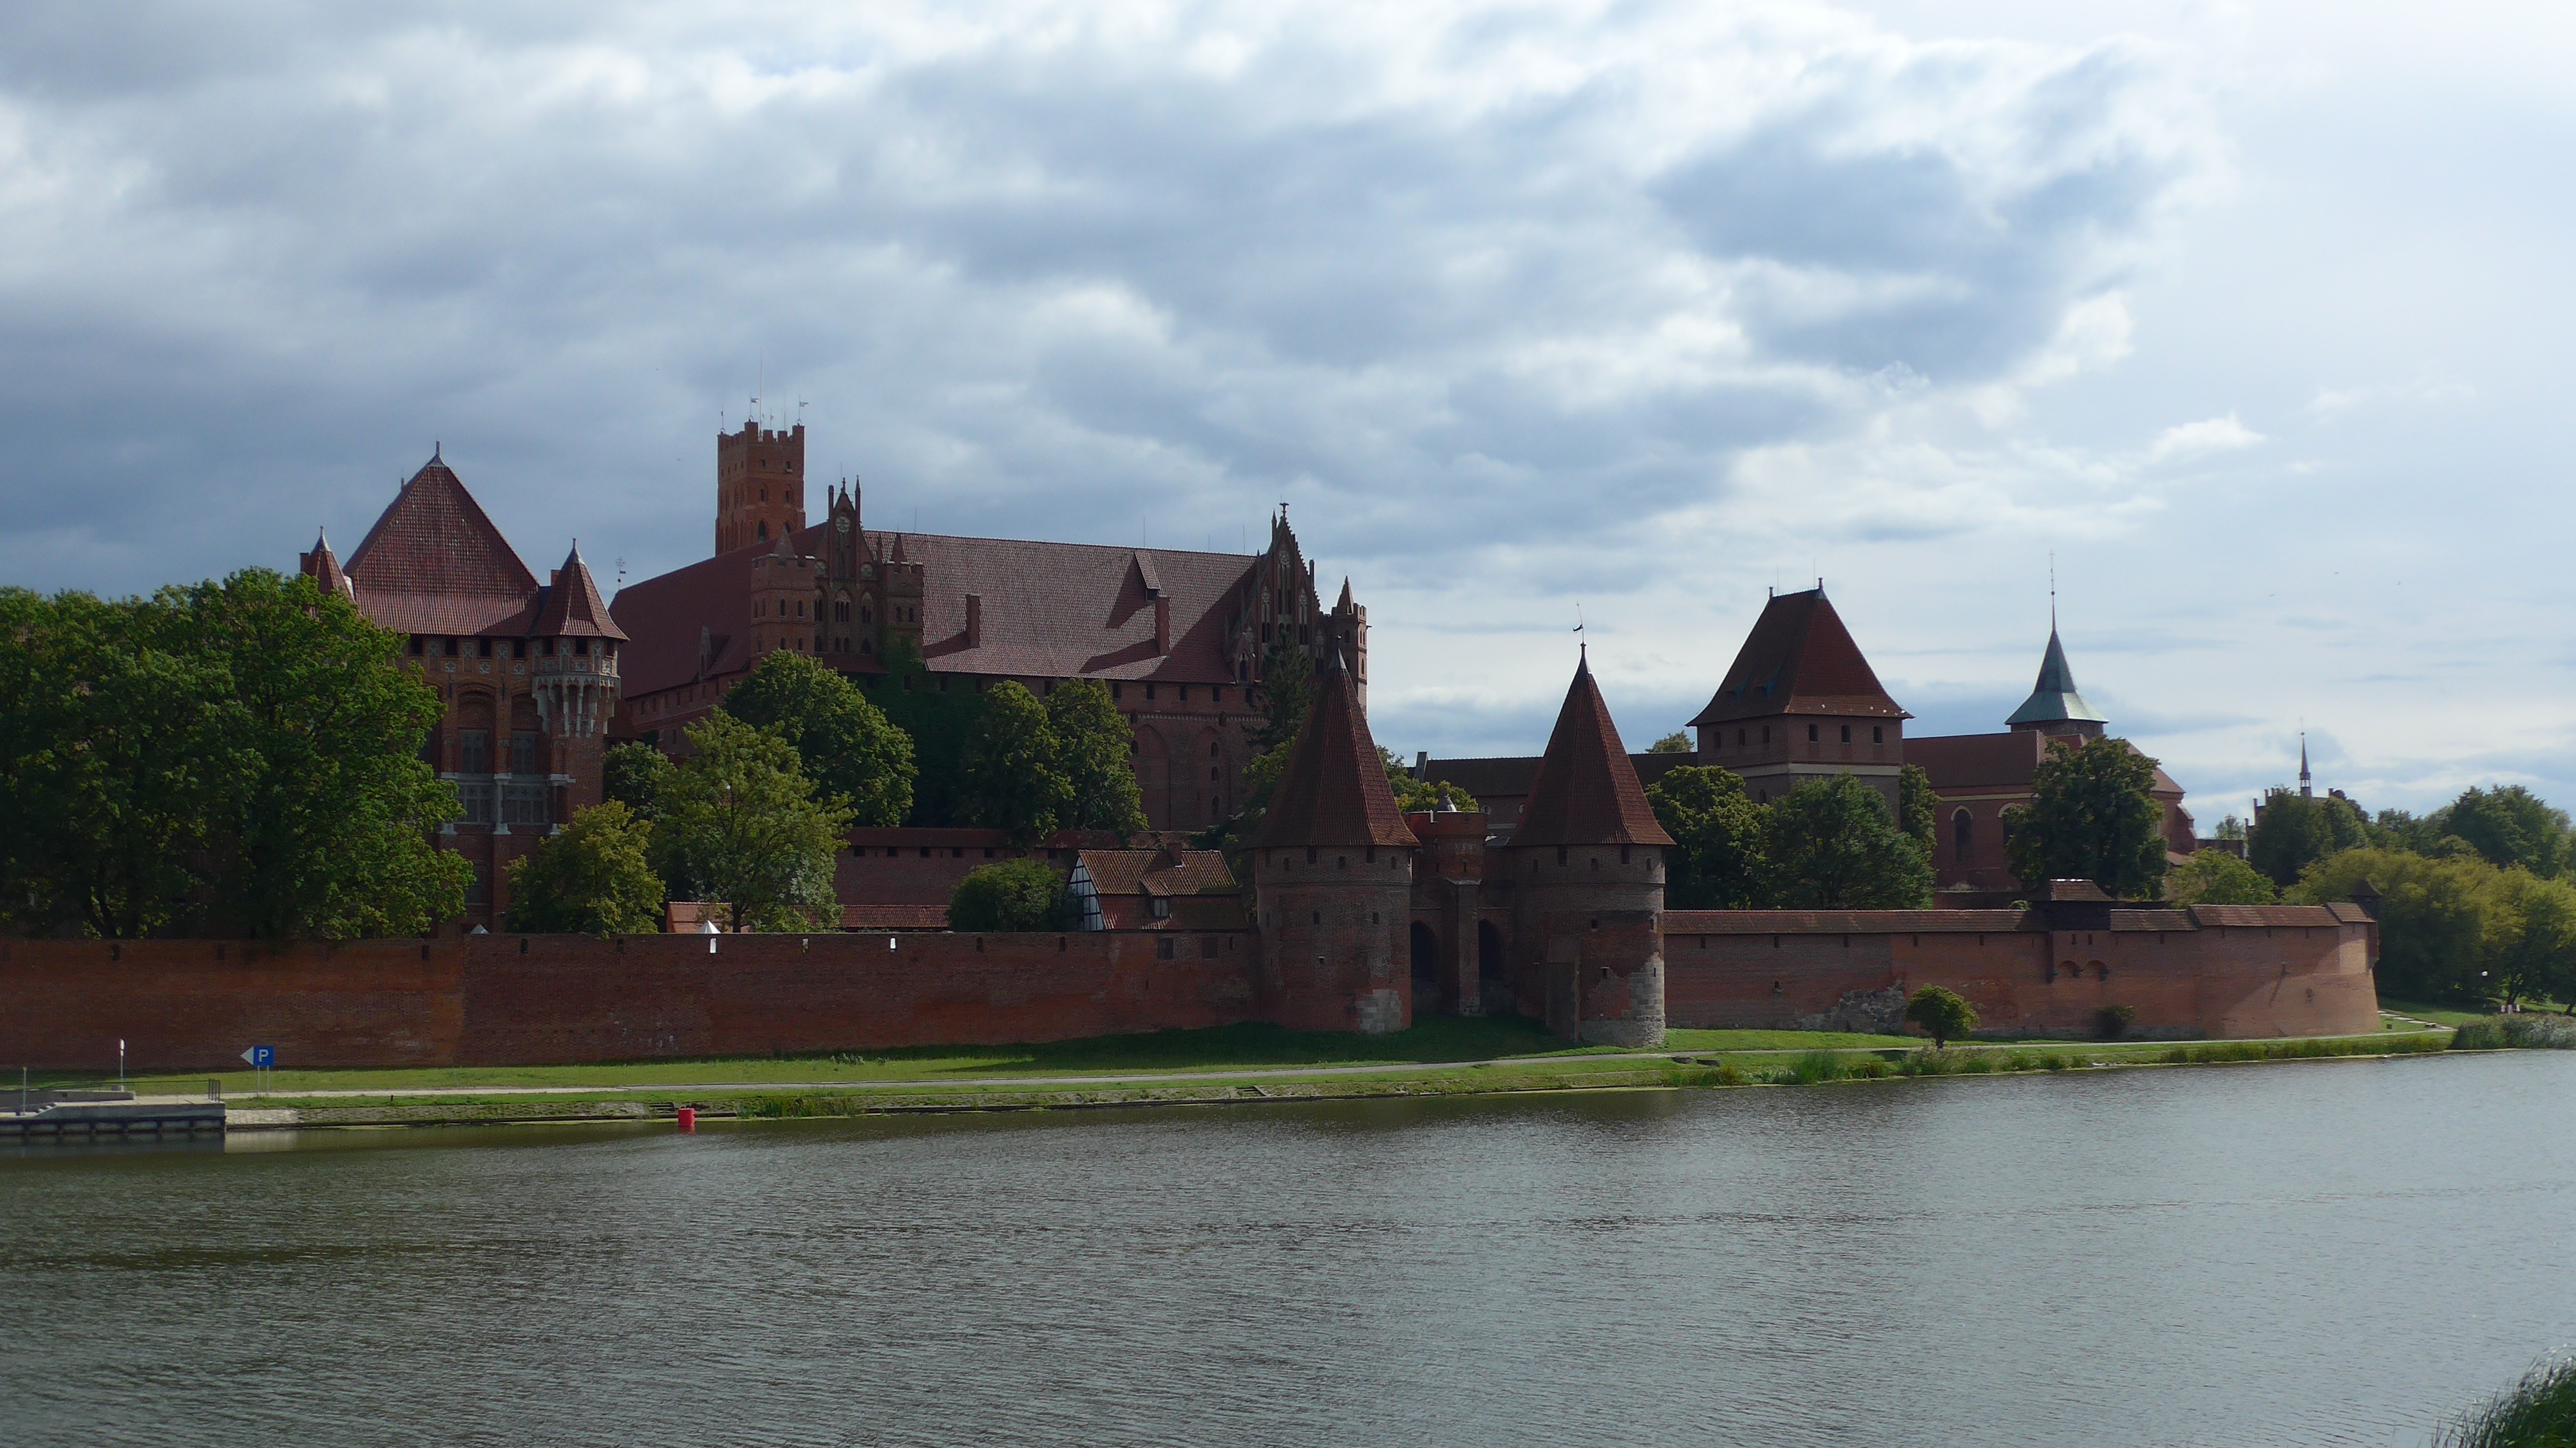
building, chateau, river, castle, reservoir, waterway, poland, estate, moat, malbork, malbork castle, water castle, german knights